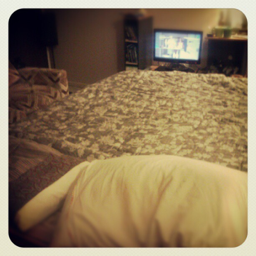
a bed an pillow in the foreground with a tv on in the background
a blurry photograph someone took from bed of a tv
A bed with a tan bed spread by a television
Hotel bed and comforter with television in the background.
There is a TV at the end of a bed